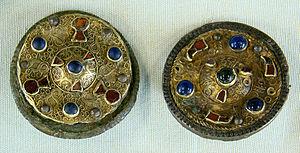
Le musée d'art et d'archéologie de Laon est le principal musée de la ville. Créé en 1861, il est installé depuis 1891 dans l'ancienne commanderie des Templiers dont la chapelle date du XIIᵉ siècle il a le label musée de France. Le musée présente des collections d'archéologie régionale et méditerranéenne ainsi que des collections de beaux-arts.